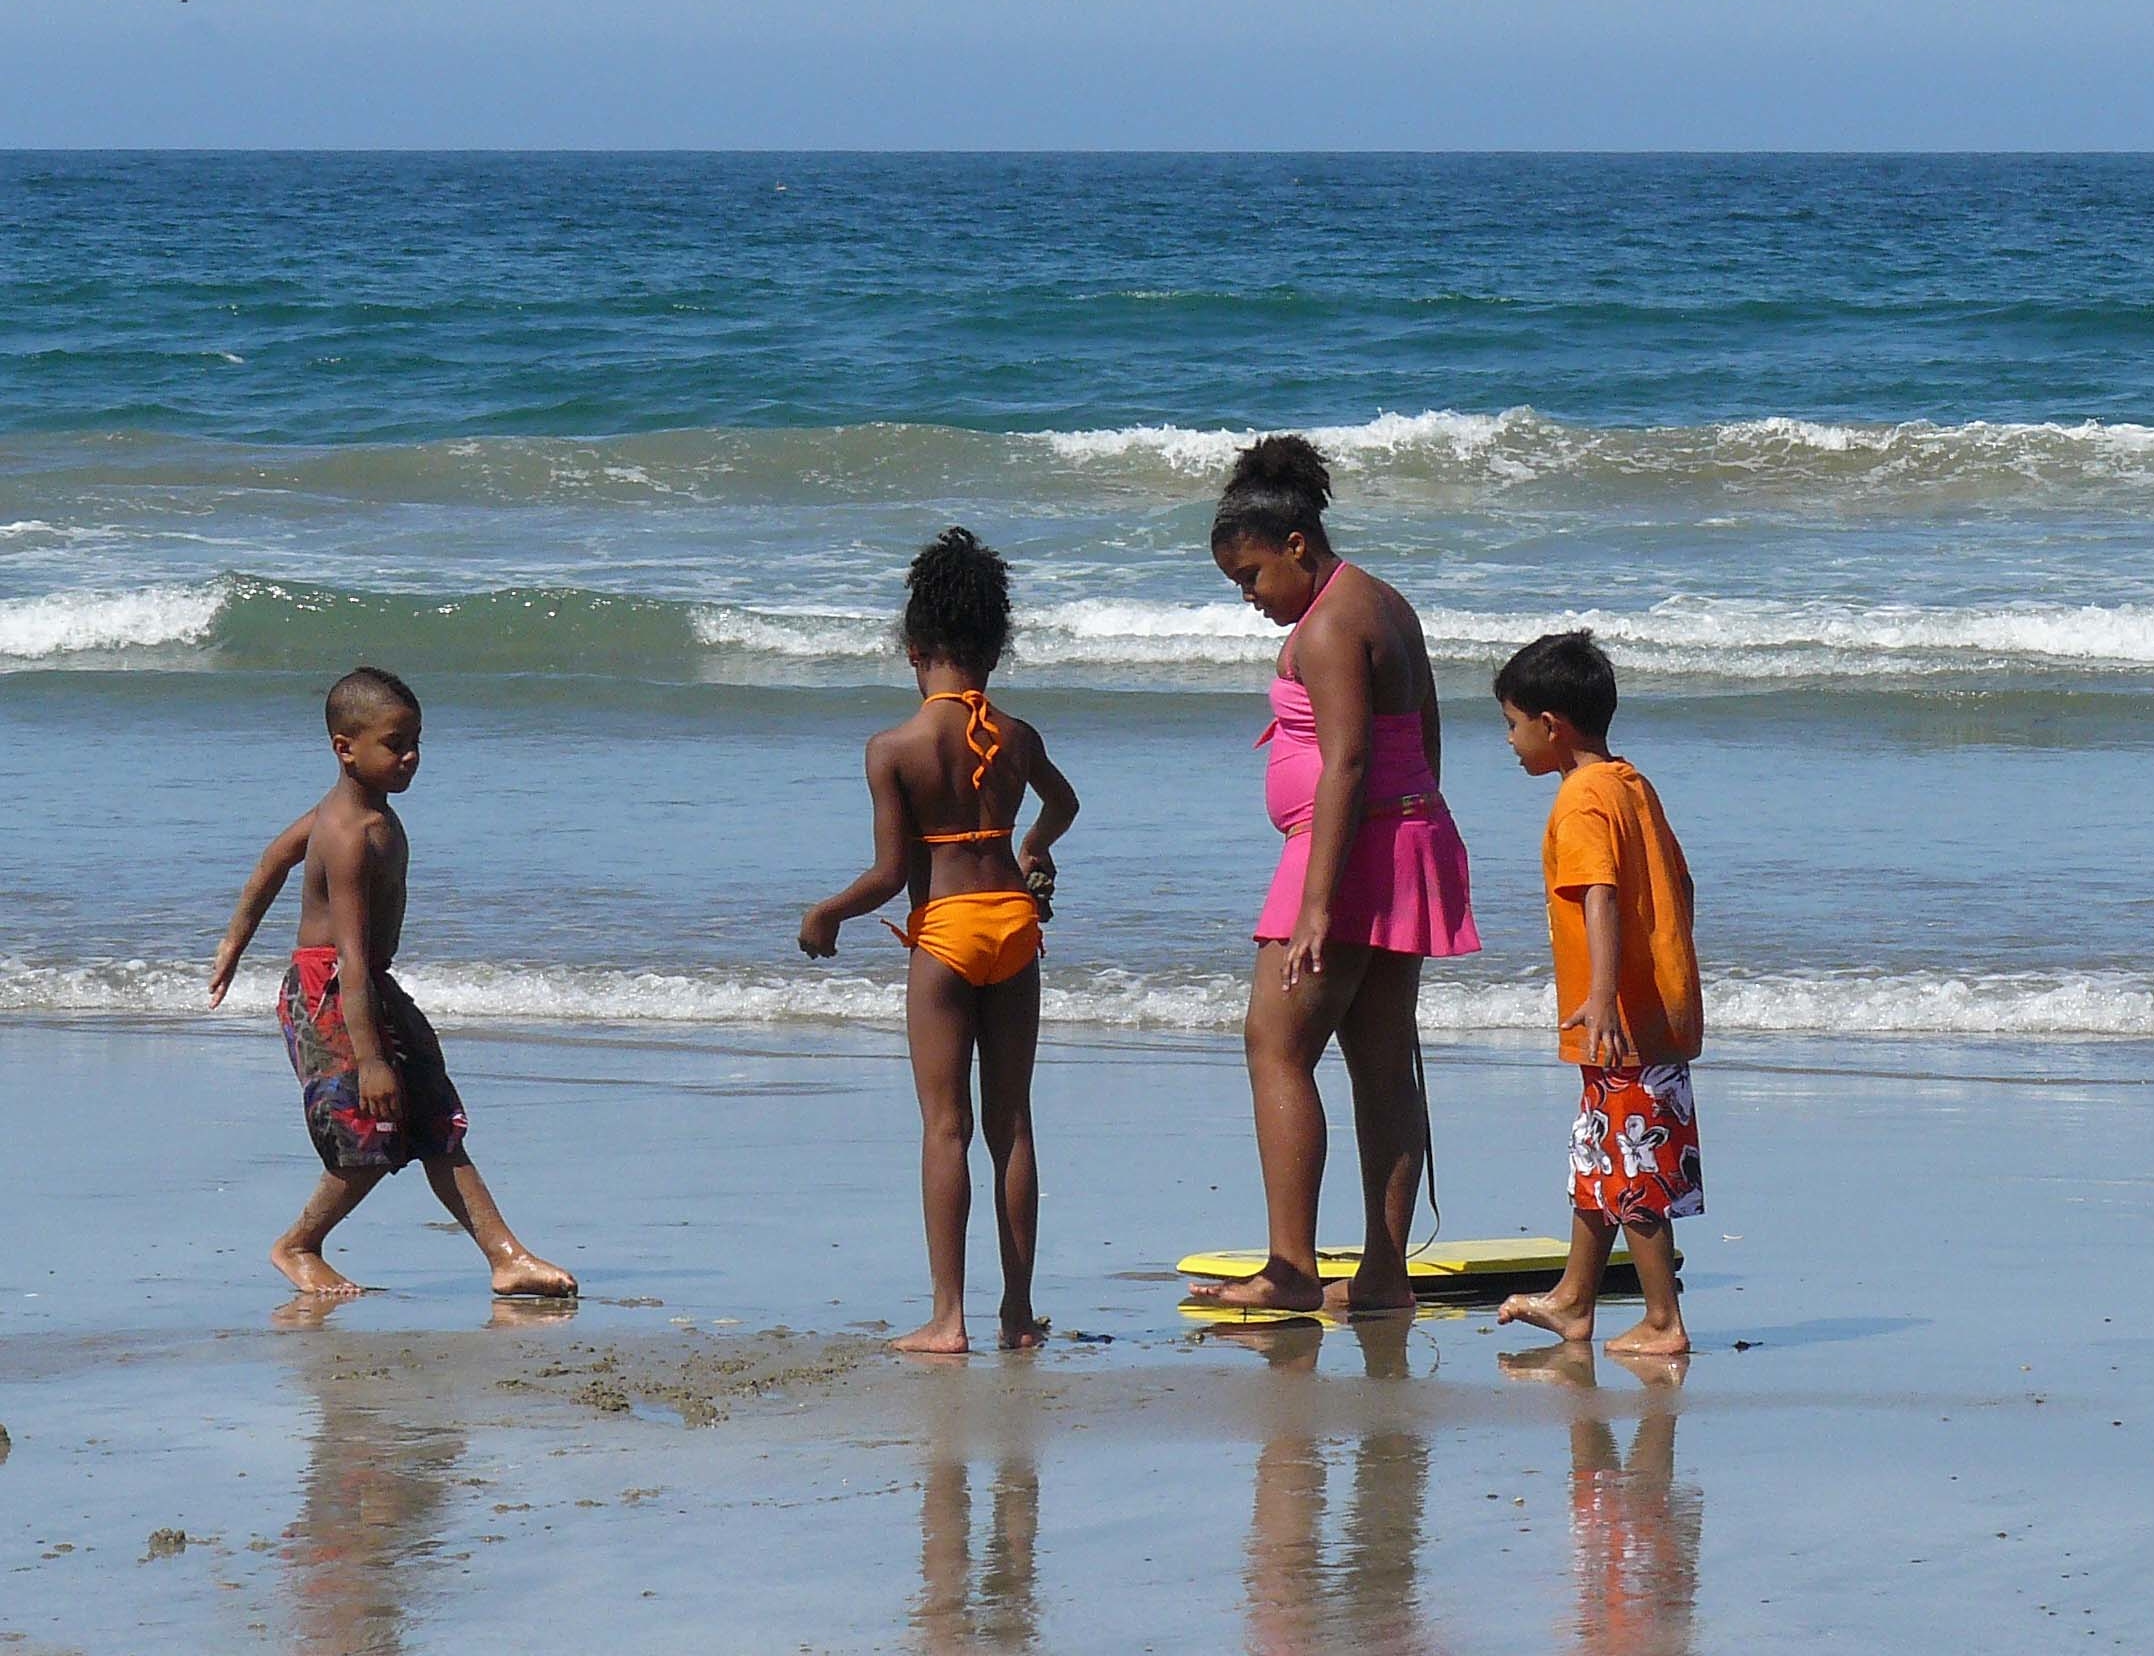
beach, sea, coast, ocean, people, shore, wave, vacation, body of water, children, fun, beaches, pacificocean, morrobay, childrenatplay, morrobaybeach, funatthebeach, childrenatthebeach, wind wave